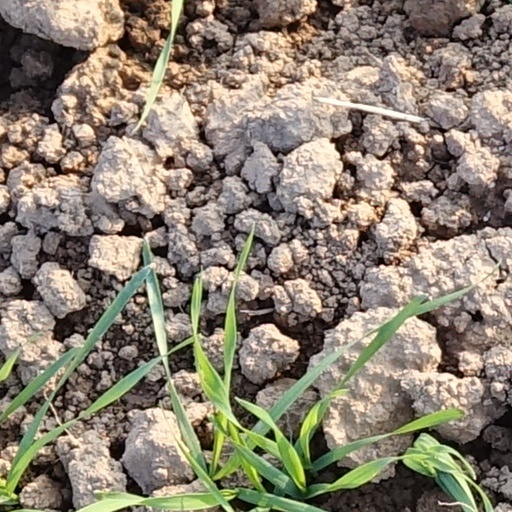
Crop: wheat